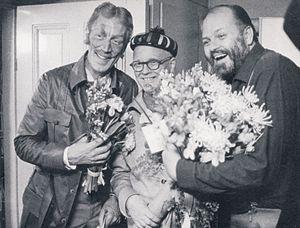
Carl Adolf von Sydow, dit Max von Sydow, né le 10 avril 1929 à Lund et mort le 8 mars 2020, est un acteur suédo-français.